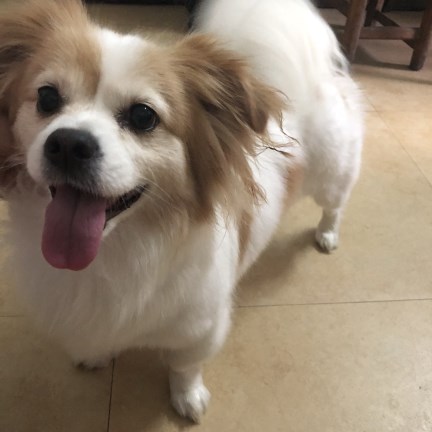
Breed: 806-n000129-papillon